Ring Shout

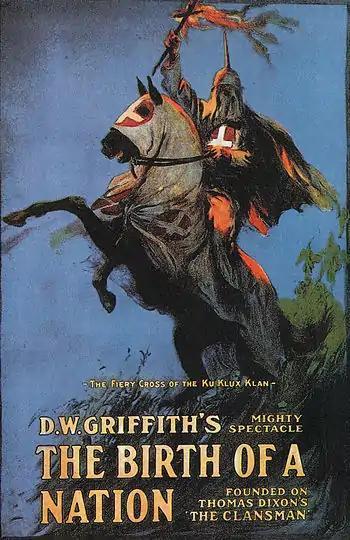
A theatrical poster of the film.

This controversial film inspired the revival of the Ku Klux Klan and its increase in members after its theatrical release in 1915, due to its racist portrayal of African Americans as inferior and the white KKK members as heroes. During an interview with "The Nerd Daily", Clark mentions being inspired by his time teaching a class relating to slavery in film, which included covering D. W. Griffith's 1915 film.